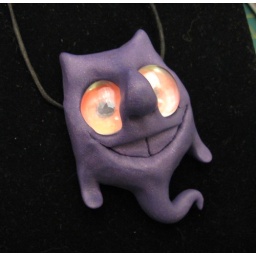
Purple glow in the dark polymer clay imp brooch with orange behind glass eyes